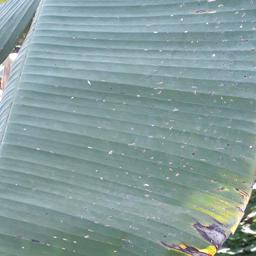
Label: BLACK SIGATOKA